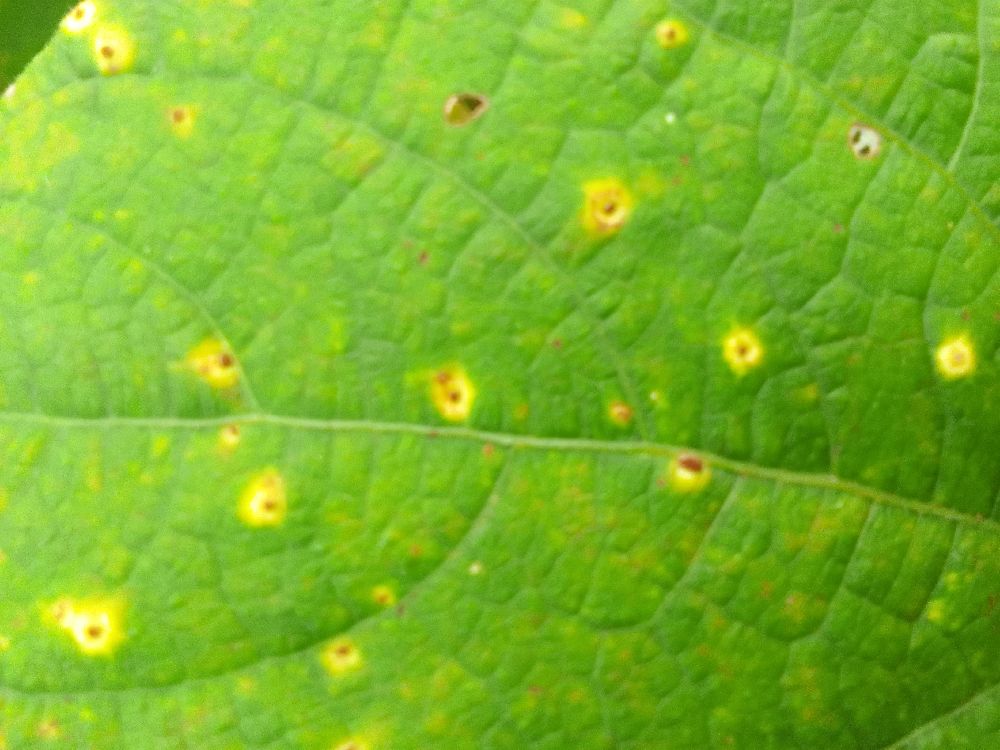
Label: rust